Walter Bora

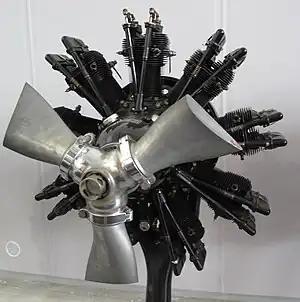
Walter Bora

The Walter Bora was a Czechoslovak nine-cylinder, air-cooled radial engine for powering light aircraft that was developed in the 1930s by Walter Aircraft Engines.